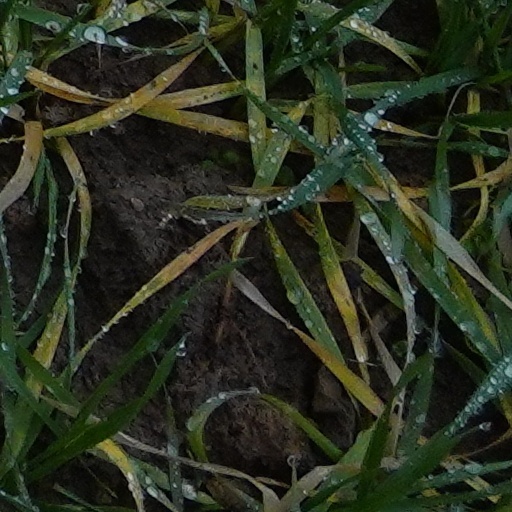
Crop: wheat